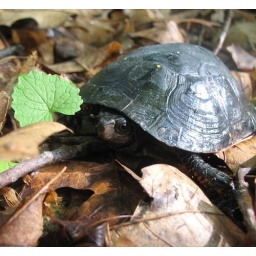
This spotted turtle was found april 13th 2008 crossing the street in the king farm development in Rockville, Maryland